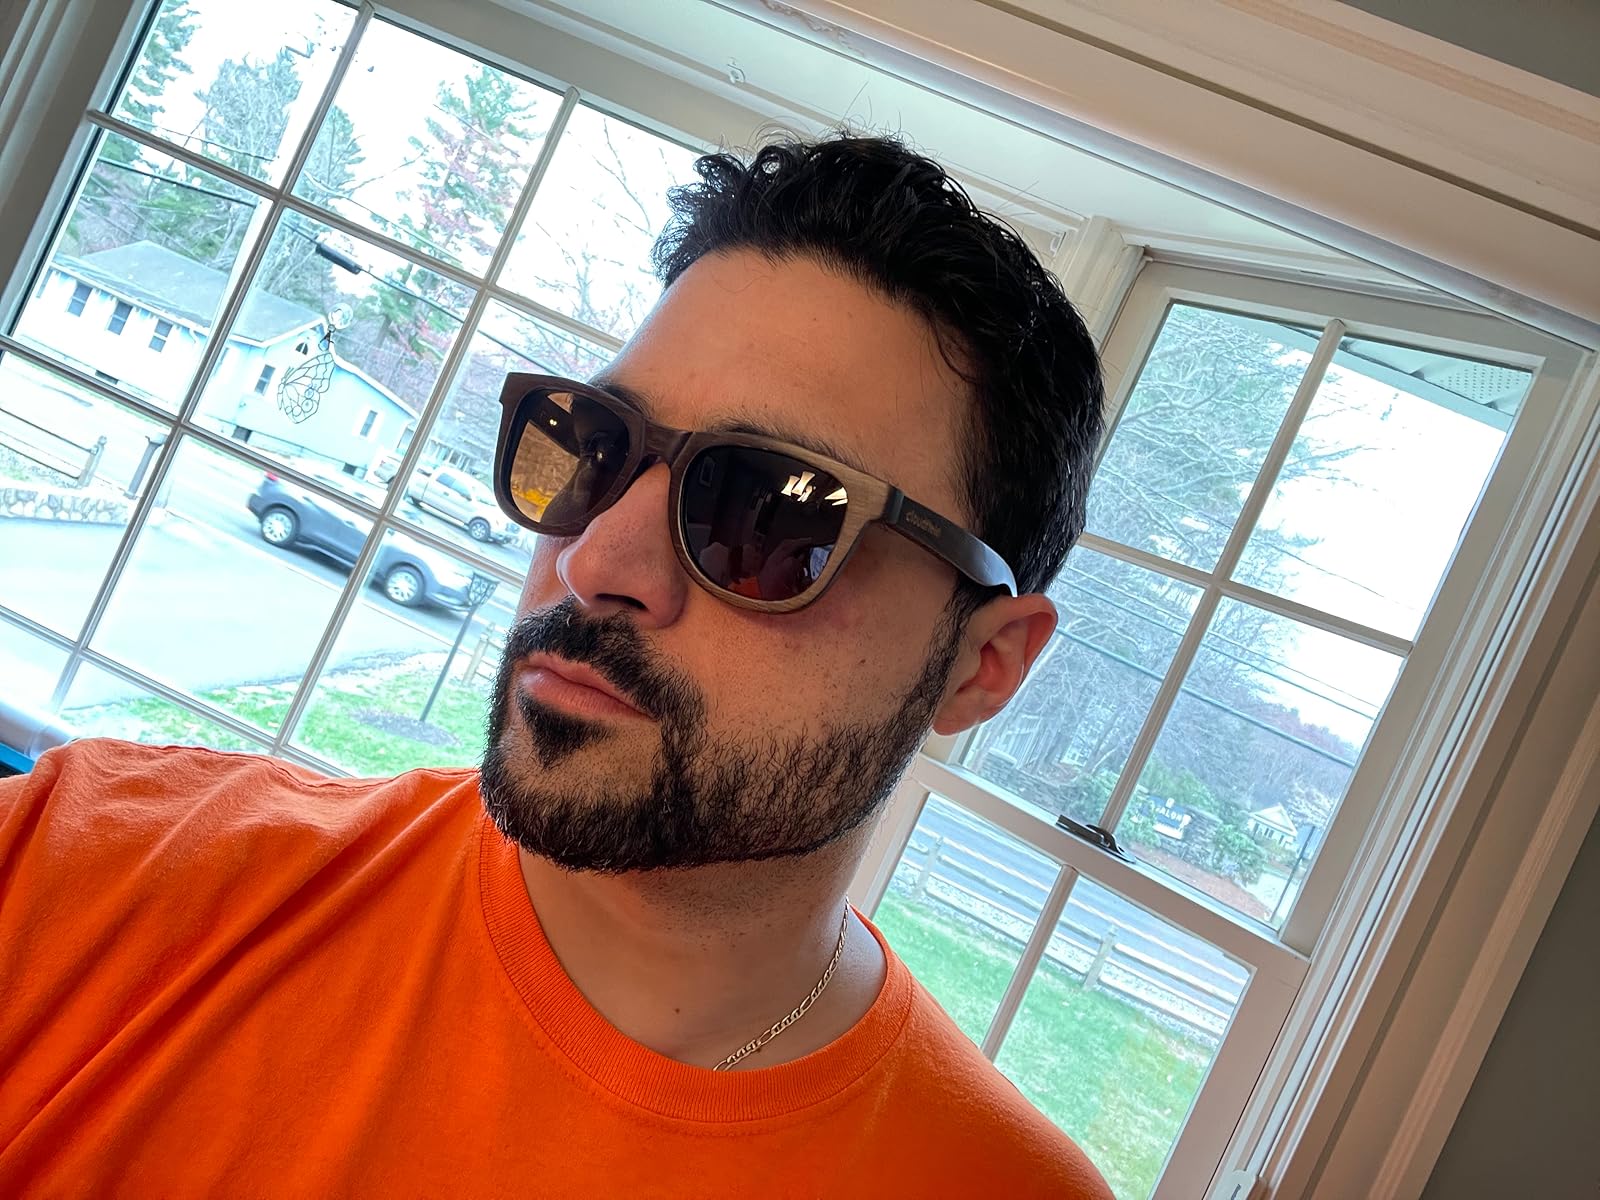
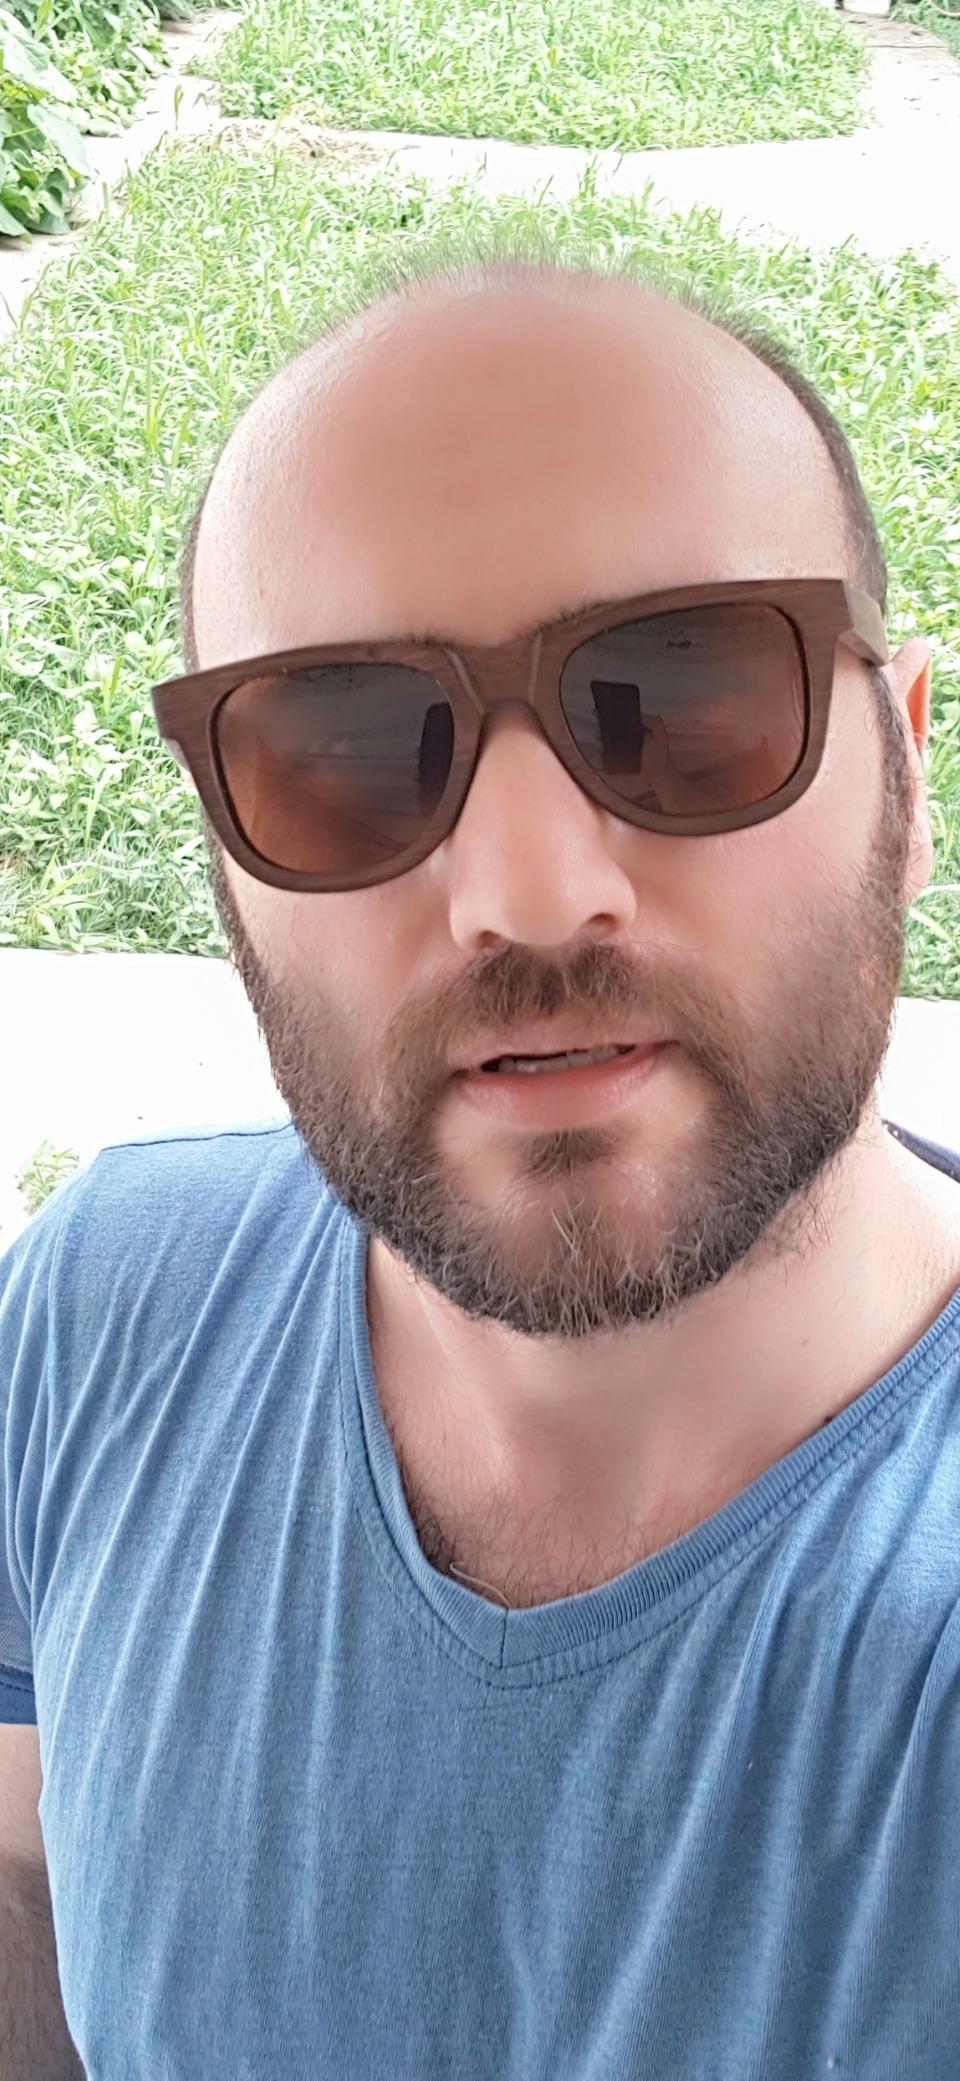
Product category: accessories_sunglasses
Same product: yes